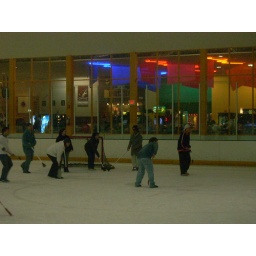
Playing Broom ball in a Iceskating ring in Arizona That'a me in the gray coat.